Revolution of 1719

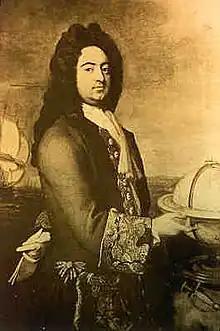
In the aftermath of the Revolution of 1719, Francis Nicholson ("pictured") was appointed Governor of South Carolina.

By 1719, South Carolinian legislative authority was vested in a bicameral body composed of the popularly elected Commons House of Assembly sitting as a lower chamber, and the Grand Council of the Lords Proprietors, which functioned both as an upper chamber and as a collegiate executive, though its day-to-day powers were exercised by a residential governor it appointed. Governance of South Carolina by the proprietary lords has been characterized as ineffective and erratic. Their failure to adequately prepare for defense of the colony during the Yamasee War created further strain between the people and the London-based proprietors.